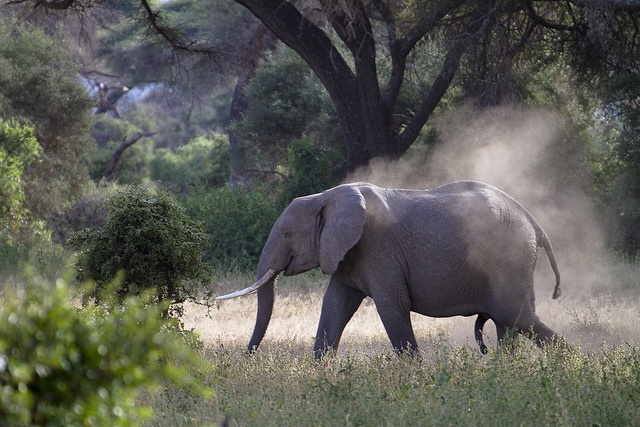
a large elephant that is walking through the grass
A very big cute elephant kicking up some dust.
An elephant is walking through a field among trees.
An elephant walks through tall grass and stirs up dust.
The elephant is walking by himself outside near the trees.